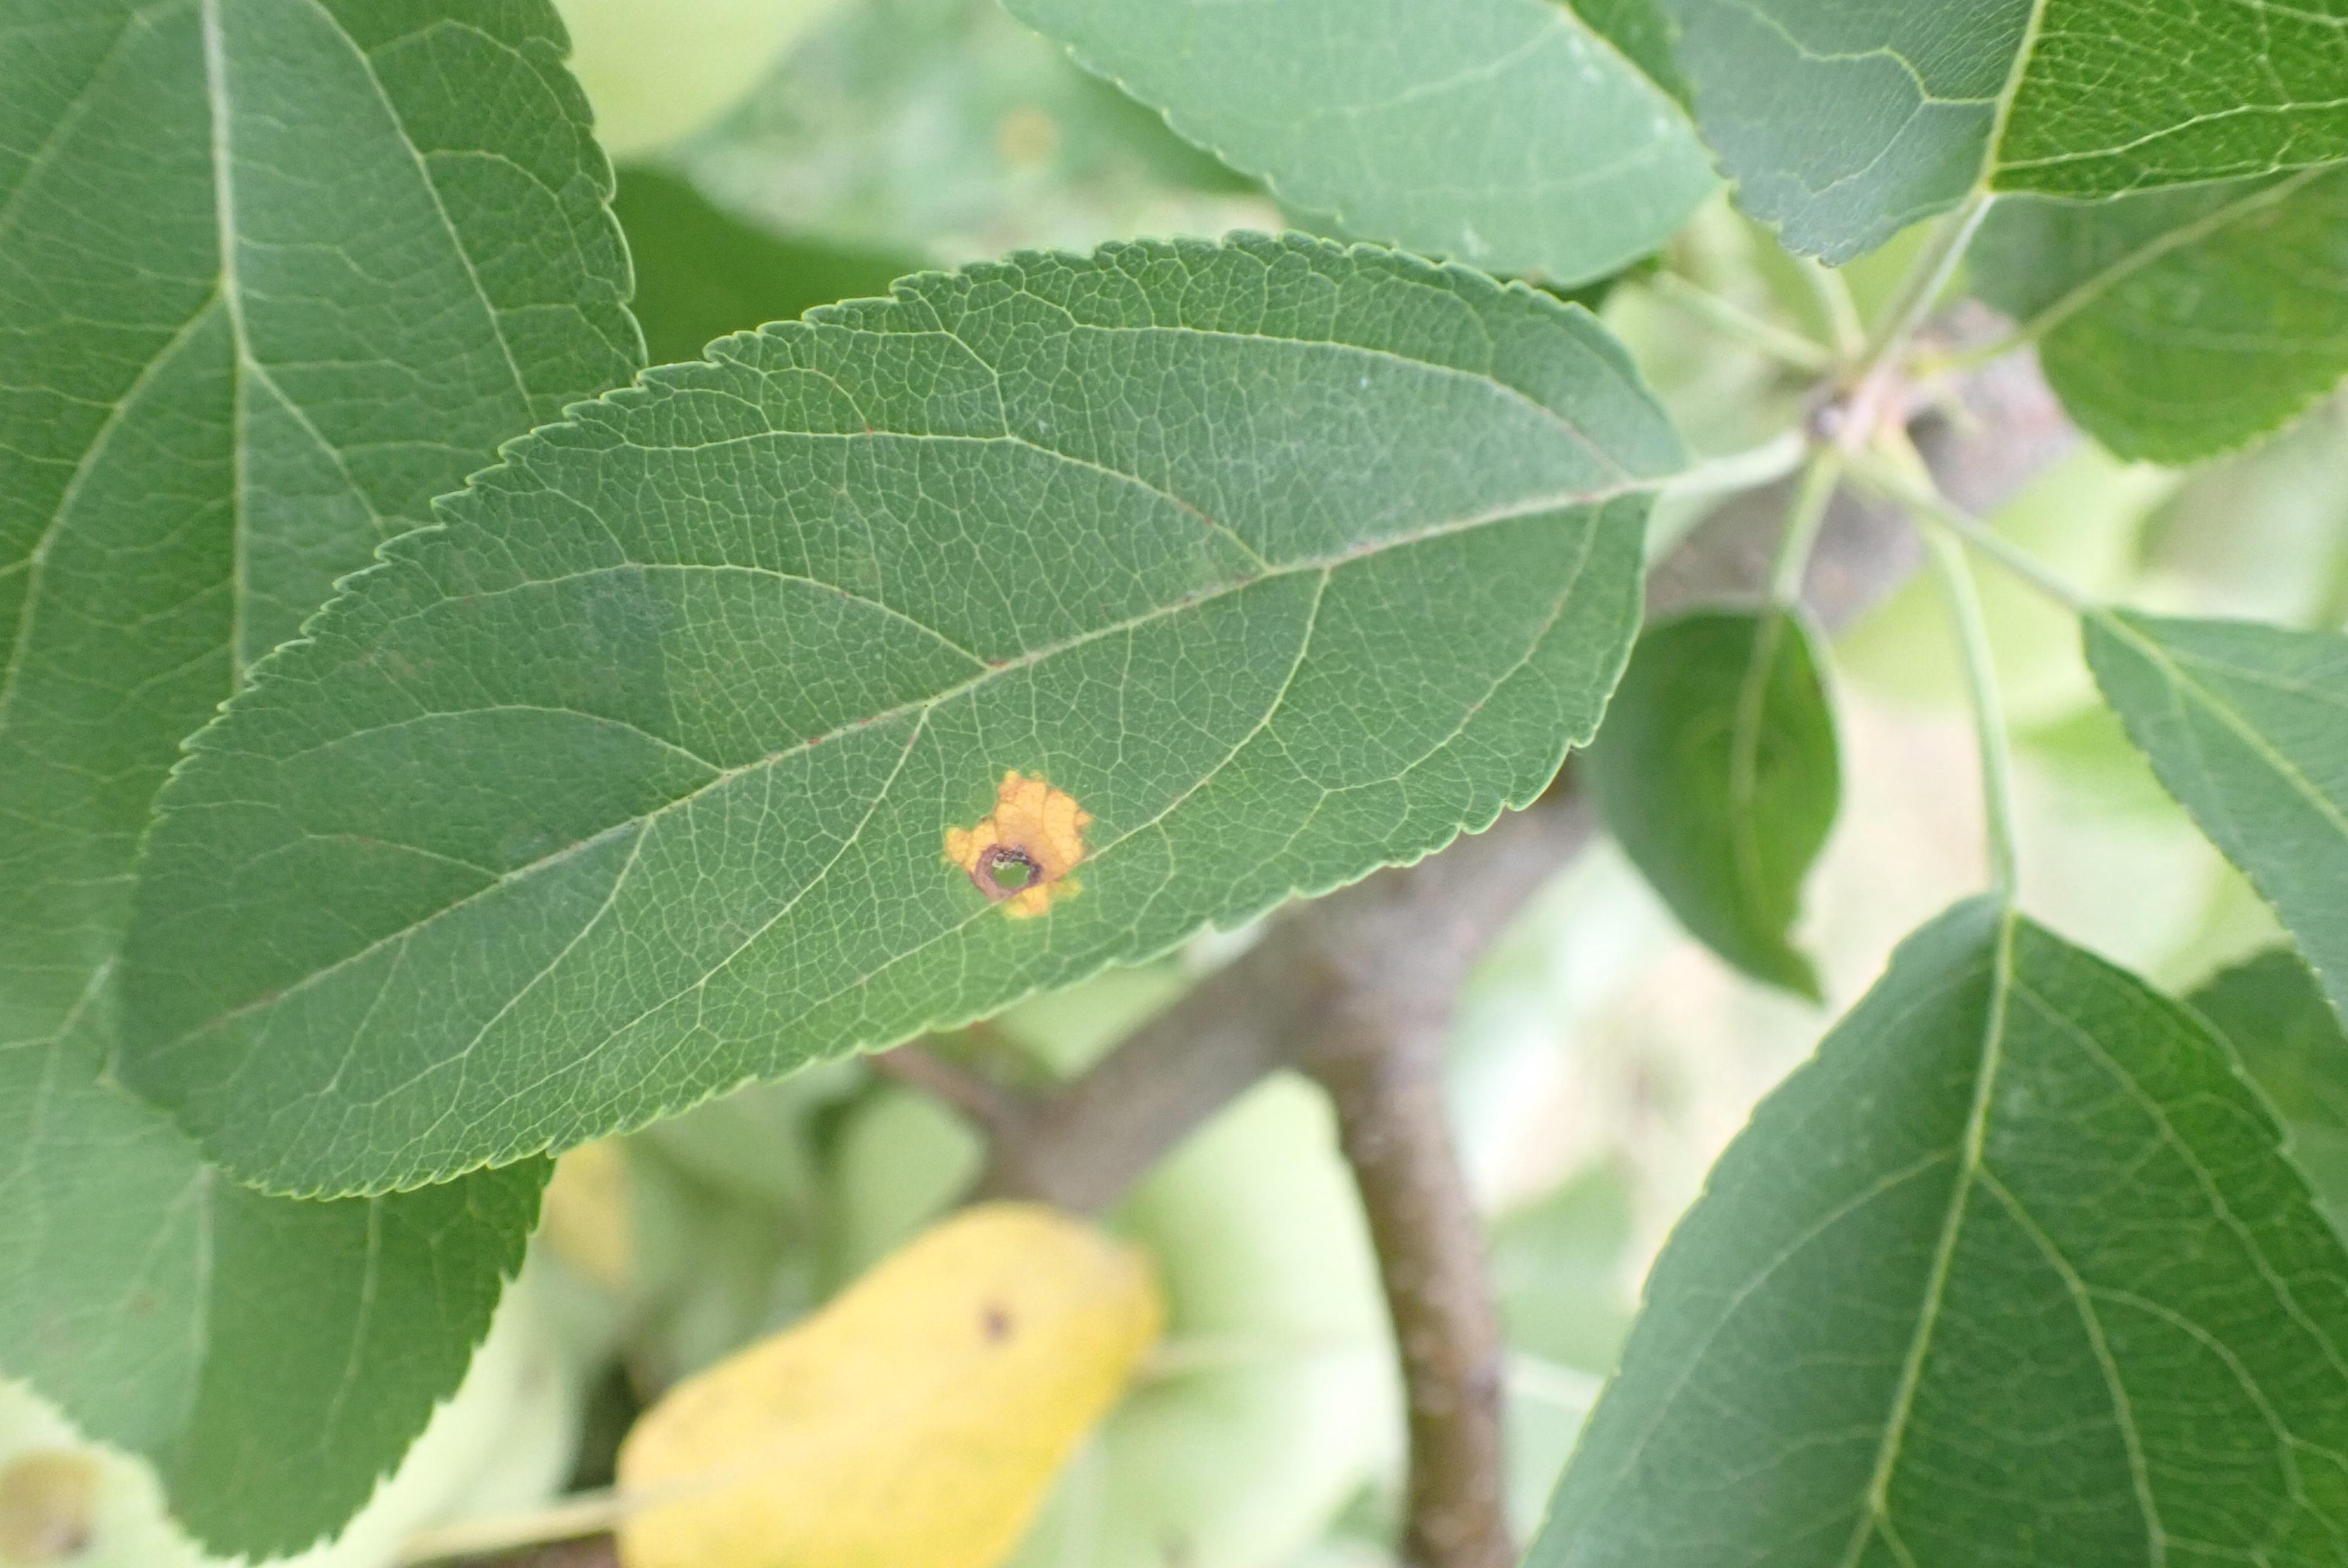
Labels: rust